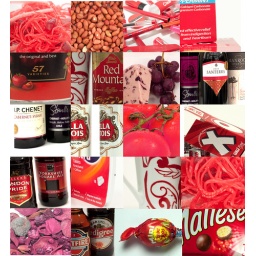
I went round the house finding red stuff and compiled this with the results. Best viewed in as large as possible.